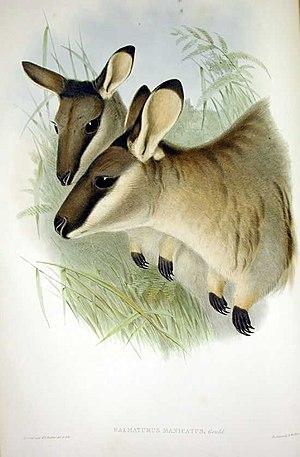
Le wallaby de l'ouest ou wallaby d'Irma est une espèce de wallaby du sud-ouest de l'Australie occidentale. Il est considéré comme presque menacé dans la classification UICN et sa principale menace est constituée par le renard.